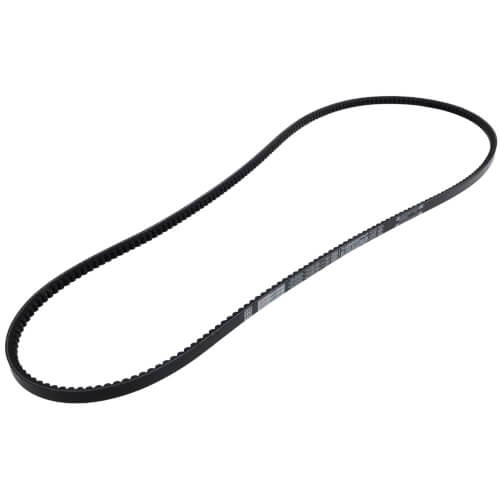
Gripnotch Belt w/ 64.3" Pitch
Brand: Browning
Precision Molded Cogs - Provide more surface area for heat dissipation and increase belt flexibility. Cooler running means longer life. Browning Notched belts assure longer life when replacing existing Wrapped V-Belts. Close Belt tolerance - Browning Belts offer the "Code 1" Match belt system on all classical and "358" Belts, allowing easy selection of just one match number for each belt size. This ensures tighter than RMA standards. High Tensile Cord - Specially treated cords to provide strength and additional flex life while providing resistance to elongation for the belt. Raw-Edge Sidewalls - Improved gripping contract with pulley sidewalls. Assures less vibration and Smoother , quieter performance. Notched belts provide higher horsepower than wrapped belts. Belt Type: AX Gripnotch Belt Pitch: 64.3 Outside Length: 65.2" Efficiency: 98% Max Operating Temp: 250°F Material: EPDM
Category: Home & Garden > Household Appliances > Climate Control Appliances